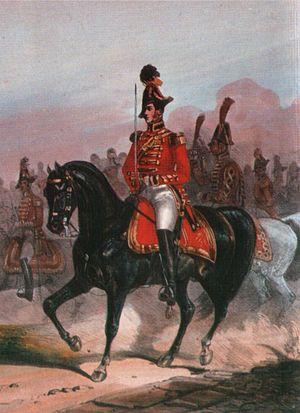
Heinrich Ambros ou Ambrosius Eckert est un peintre et lithographe allemand, spécialisé dans la peinture d'histoire, de bataille et de genre.